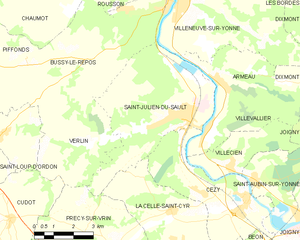
Carte des communes françaises Saint-Julien-du-Sault
Saint-Julien-du-Sault est une commune française située dans le département de l'Yonne, en région Bourgogne-Franche-Comté.